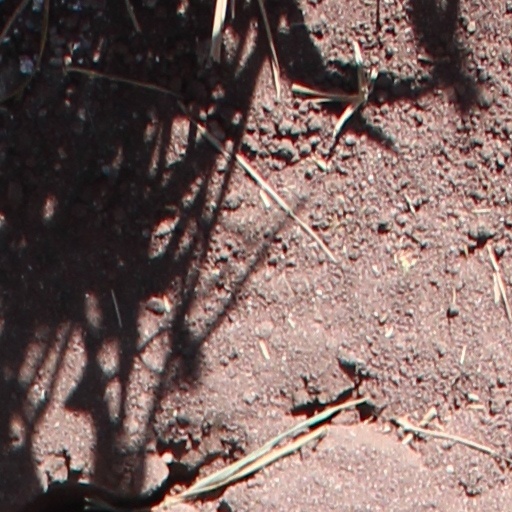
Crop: wheat